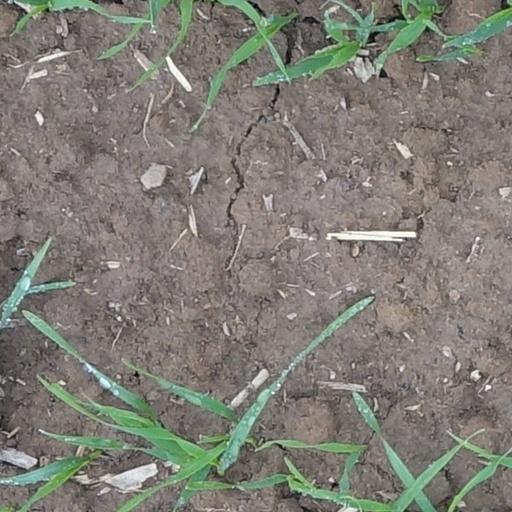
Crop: wheat